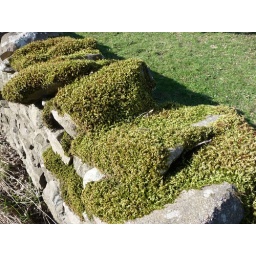
The stone walls in Shap are home to a number of small plants.